Unterkulm

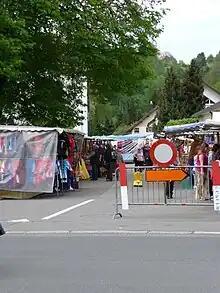
Street market in Unterkulm

Unterkulm has a population of . , 25.6% of the population are foreign nationals. Over the last 10 years (1997–2007) the population has changed at a rate of 5.1%. Most of the population speaks German (84.2%), with Serbo-Croatian being second most common ( 5.5%) and Turkish being third ( 5.0%).